Matthew Hutton (archbishop of York)

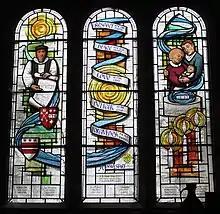
Modern stained glass window in Warton Church showing Hutton holding an architectural drawn plan of the church, with his arms as Archbishop of York

Hutton, the son of Matthew Hutton of Priest Hutton, in the parish of Warton, Lancashire, was born in that parish in 1529. He was educated at Lancaster Royal Grammar School (then called the Free School at Lancaster). He became a sizar at Trinity College, Cambridge in 1546. After graduating B.A. 1551–2, he became a fellow of Trinity in 1553, and graduated M.A. 1555 and B.D. 1562. In 1561 he was elected Lady Margaret's Professor of Divinity, and next year master of Pembroke Hall, and regius professor of divinity. In the same year he was collated prebendary of St Paul's, London, and in 1563 instituted rector of Boxworth, Cambridgeshire (resigned in 1576). About the same time he obtained a canonry at Ely. In 1564 he distinguished himself by his ability in the theological disputations before Queen Elizabeth at Cambridge, and his character was established as one of the ablest scholars and preachers in the university. He was created D.D. there in 1565, and later in the year was installed a canon of Westminster. In the succeeding year he was one of the Lent preachers at court and a preacher at St Paul's Cross. After his appointment in April 1567 as dean of York he resigned his mastership at Pembroke, the regius professorship, and his canonries of Ely and Westminster. Subsequently, he was collated to prebends at York and Southwell. He was suggested as fit to succeed Edmund Grindal in the see of London in 1570, but his election was opposed by Archbishop Parker. A letter to Burghley, dated 6 October 1573, is preserved at Hatfield, giving at length his opinions on prevailing differences in church government. He was suspected of leaning to the Puritans, and this led to a dispute with Archbishop Sandys, who in 1586 preferred a charge of thirteen articles against him. Hutton defended himself with spirit, and, though compelled to make submission, admitted nothing more than the use of violent and indiscreet expressions.